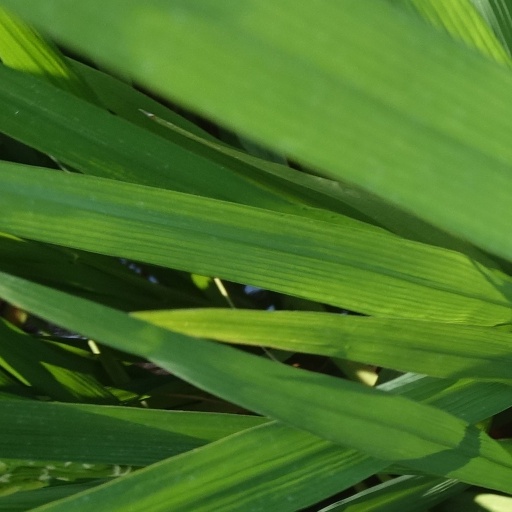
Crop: rice